Kotomitsuki Keiji

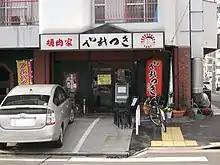
Kotomitsuki's restaurant, Yamitsuki

In April 2012, Kotomitsuki opened a yakiniku restaurant in Nagoya's Nishi Ward, called . Though his lawsuit was still ongoing at the time, he told reporters, "The reality is I won't be reinstated as a wrestler. I would have loved to have become a coach of a sumo stable and train my own wrestlers, but that's impossible now." He was encouraged after struggling with depression to open the restaurant by his fellow dismissed wrestler Takatoriki, who also has an eatery.